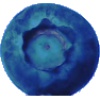
Label: Huckleberry 1